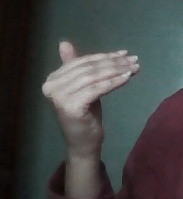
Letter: khaa